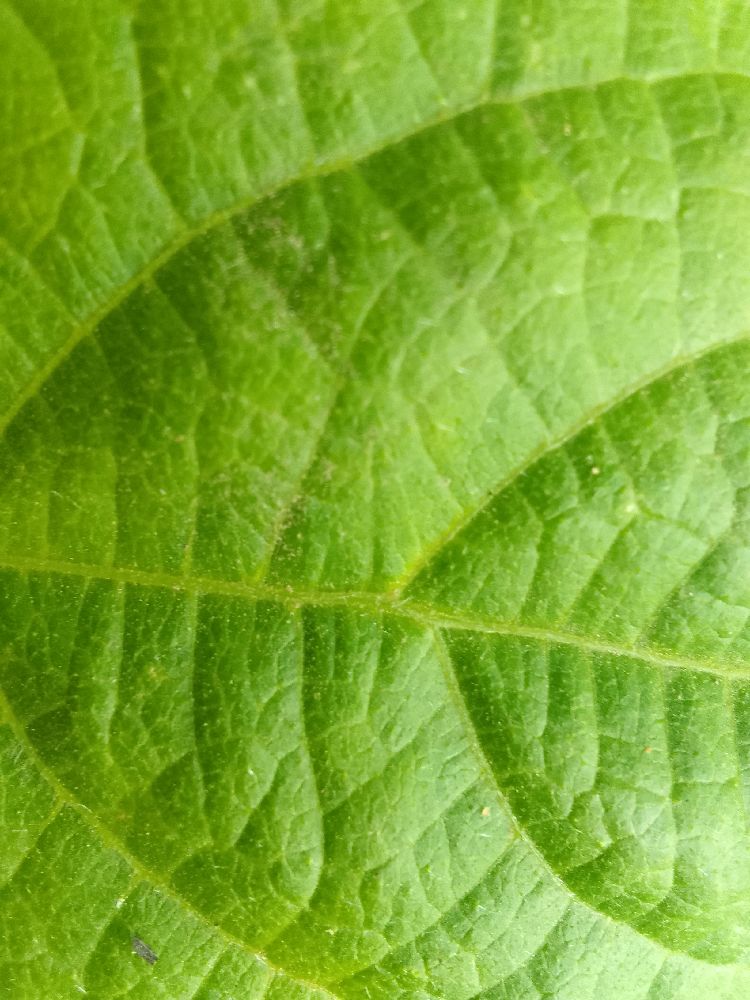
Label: healthy